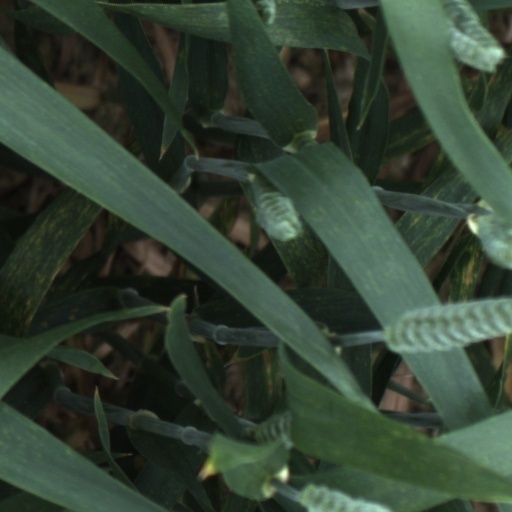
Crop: wheat